Ala Vaikunthapurramuloo

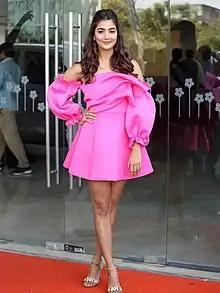
Pooja Hegde promoting "Ala Vaikunthapurramuloo"

On 15 August 2019, coinciding with Independence Day, the makers unveiled the first glimpse of the film, revealing its title as "Ala Vaikunthapurramuloo". The film's first look poster was released on the eve of Ganesh Chathurthi, 1 September 2019. It features Allu Arjun seen sitting on a dusted stool in a businessman's suit, a security guard lights his cigar (beedi), and a shiny luxury car and a gigantic building in the background. Coinciding with the occasion of Dusshera, the makers unveiled a special poster on 7 October 2019, featuring Arjun in an action avatar.